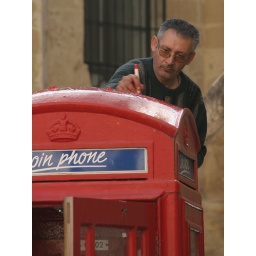
Painting the phone box at Great Siege Square in Valletta, Malta